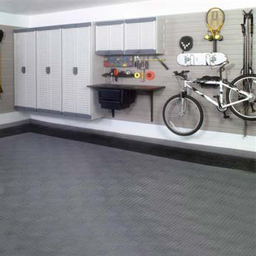
Room type: garage